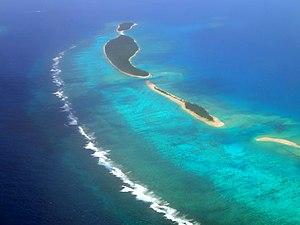
Les îlots Uonukuhihifo (en haut), Uonukuhahake (au milieu) et une partie de l'îlot Tofanga, dans le groupe Ha'apai, au sein de l'archipel des Tonga. La photo est prise depuis l'ouest.
Uonukuhahake est un îlot dans le groupe d'îles de Ha'apai, aux Tonga. Elle est inhabitée.
Uonukuhihifo est une île du groupe de Haʻapai, aux Tonga.